Frederick Pitts

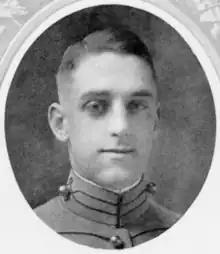
At West Point in 1920

Frederick Robert Pitts (October 23, 1898 – October 19, 1988) was an American modern pentathlete. He competed at the 1924 Summer Olympics.